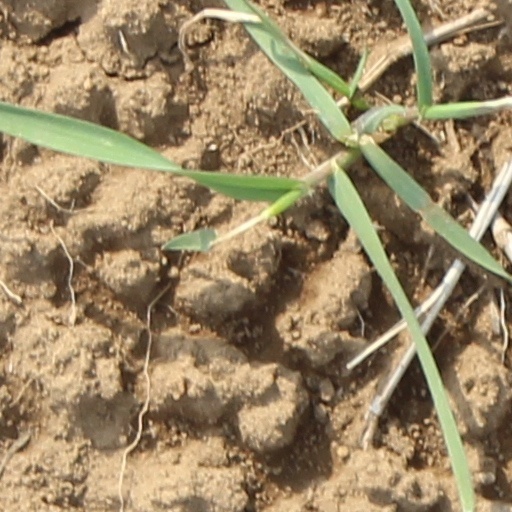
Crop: wheat